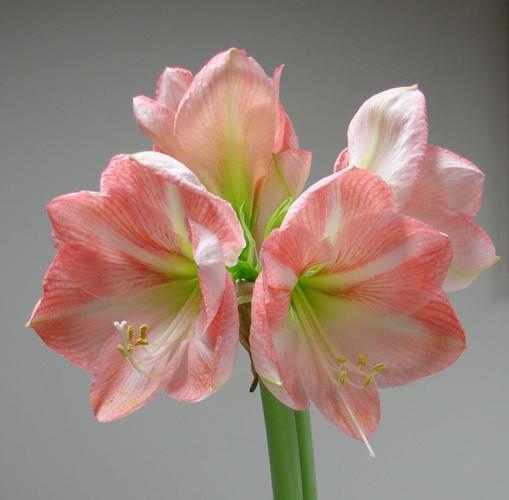
Label: hippeastrum